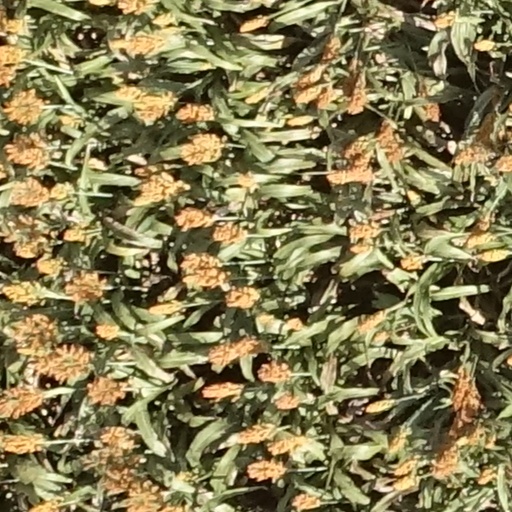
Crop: sorghum